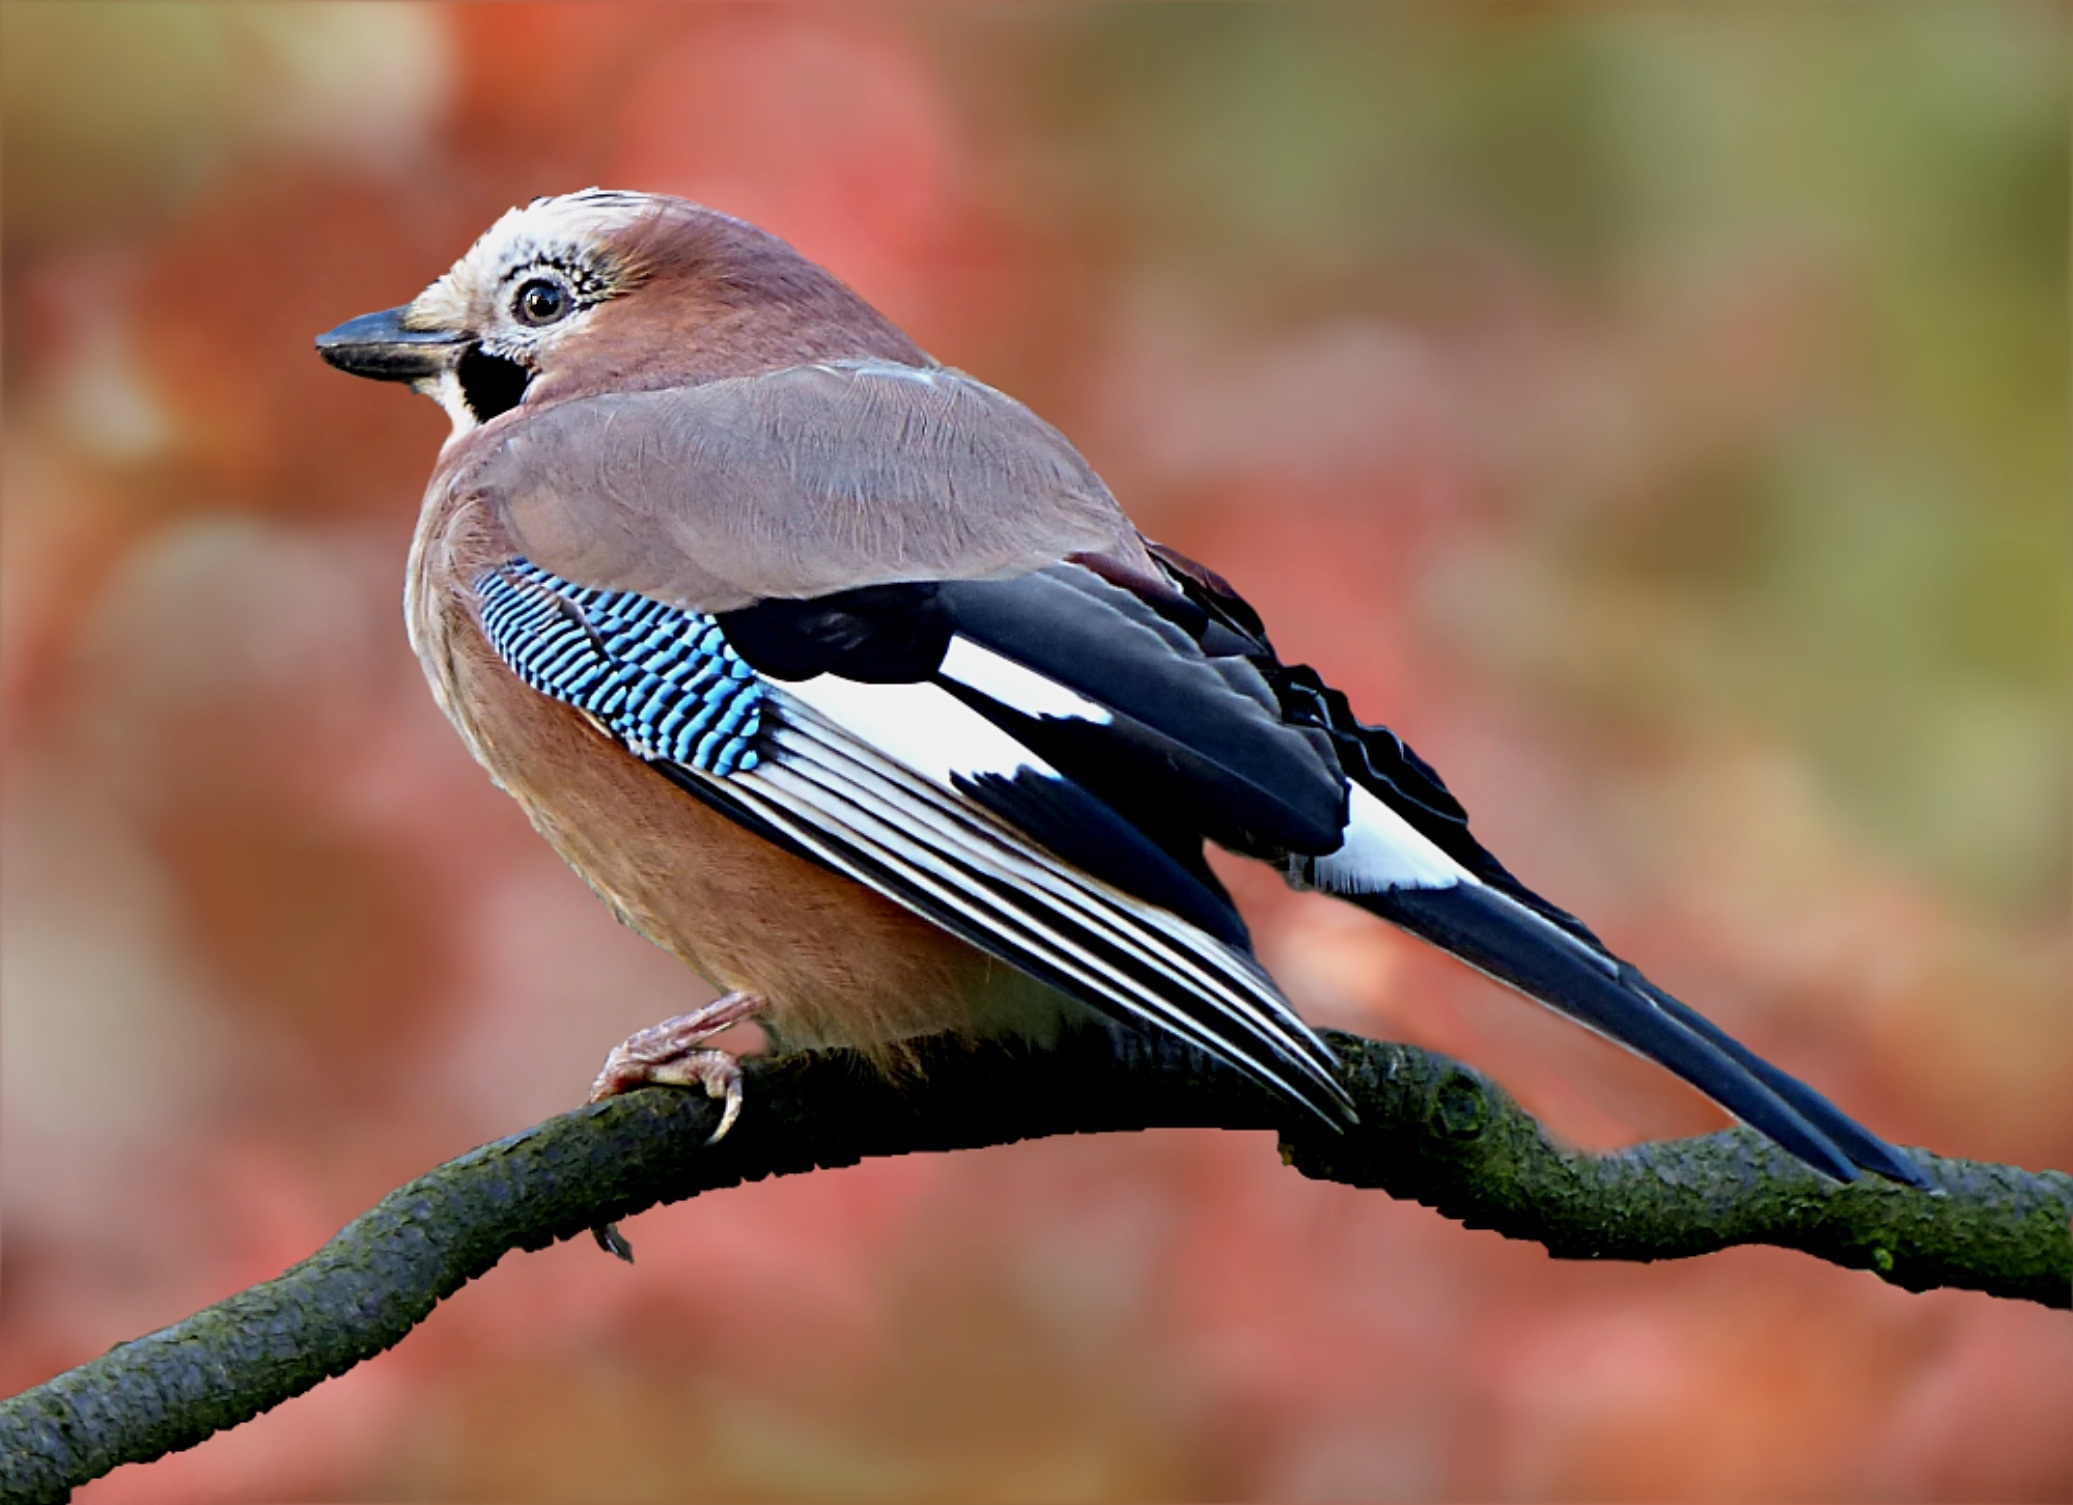
nature, branch, bird, wildlife, beak, fauna, close up, jay, vertebrate, finch, foraging, garrulus glandarius, perching bird, garden ast